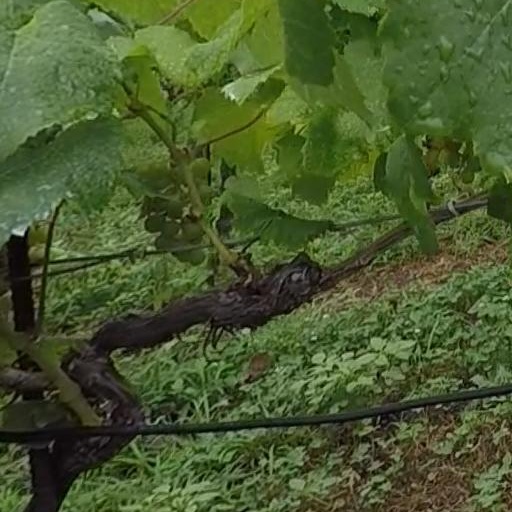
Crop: grape